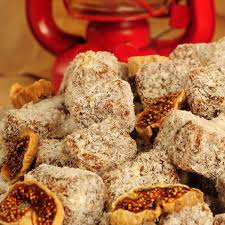
Yemek: lokum